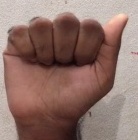
ASL sign: A